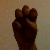
The image shows a hand gesture representing the letter 'E' in Indian Sign Language.